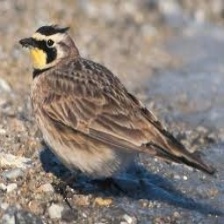
Species: HORNED LARK
Scientific name: EREMOPHILA ALPESTRIS